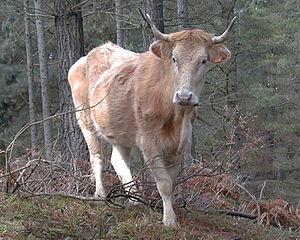
Cette liste commentée recense la mammalofaune en Espagne. Elle répertorie les espèces de mammifères espagnols actuels et celles qui ont été récemment classifiées comme éteintes. Comme ici n'est référencé que l'Espagne « européenne », cette liste ne comptabilise pas les animaux présents dans Ceuta, Melilla et les plazas de soberanía, qui sont des régions situées en Afrique du Nord, ni des îles Canaries, qui sont en Macaronésie.